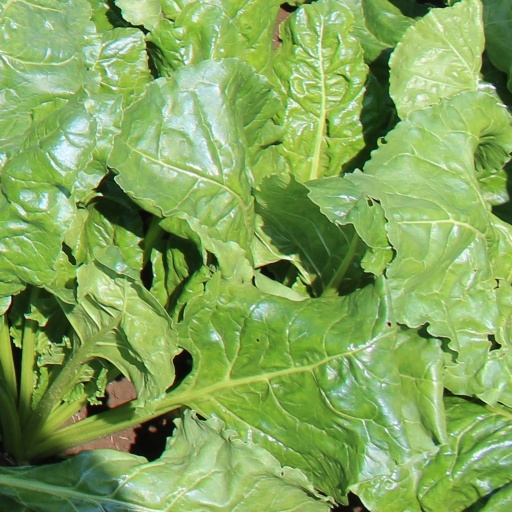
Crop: sugar beet